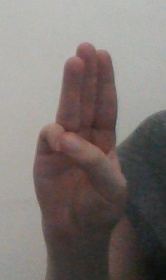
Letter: thaa